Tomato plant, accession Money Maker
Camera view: vertical (180 deg); turntable rotation: 270 degrees
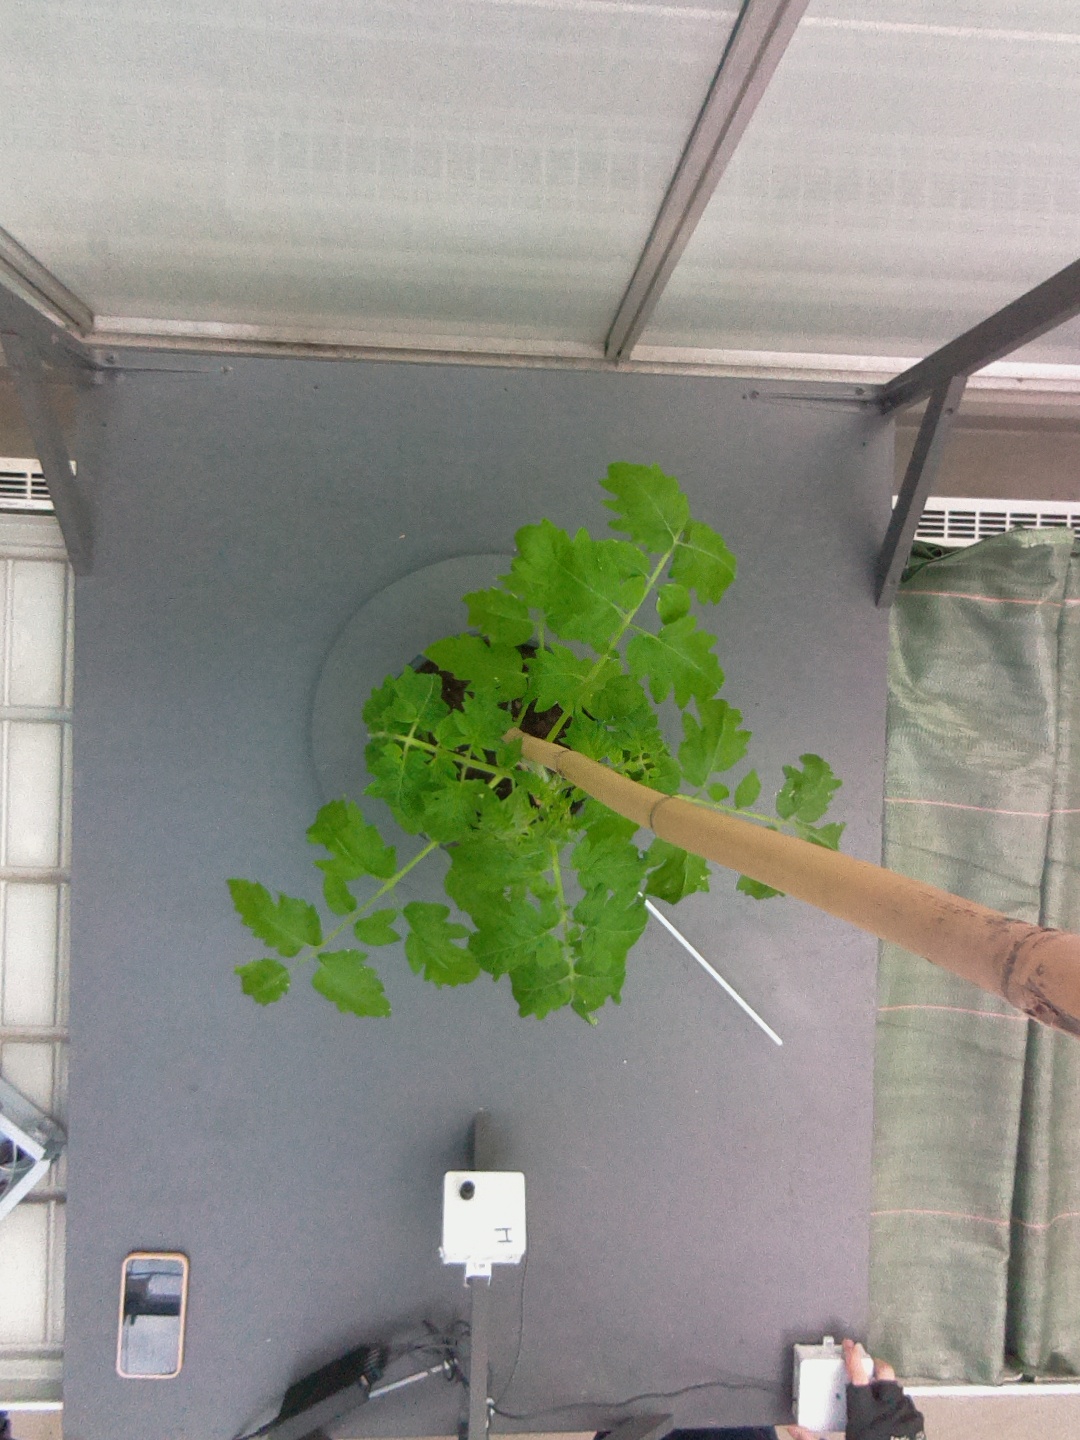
BBCH growth stage 15: 10 of true leaves visible